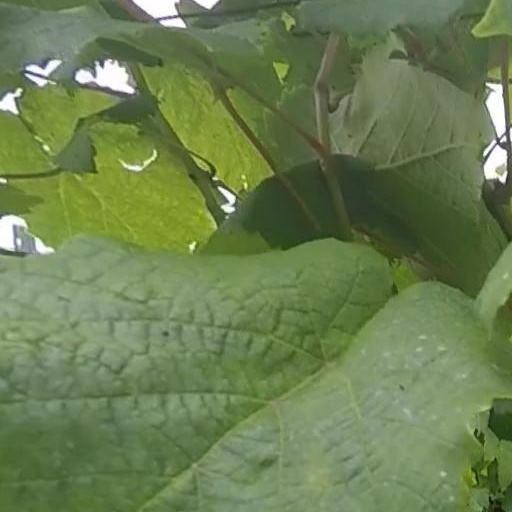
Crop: grape